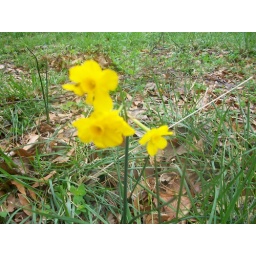
Small yellow flowers that were also in my great grandmother's yard.